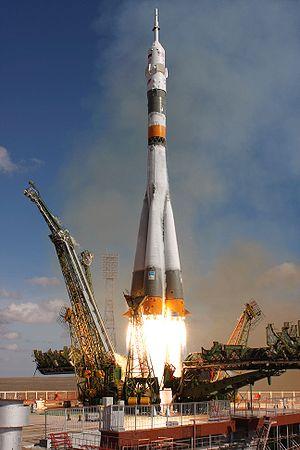
La mission TMA-13 du programme Soyouz a été lancée le 12 octobre 2008. Elle a assuré le transport de deux membres de l'équipage de l'Expédition 18 vers la Station spatiale internationale. TMA-13 est le 100ᵉ vol d'un vaisseau spatial Soyouz depuis le premier en 1967. Elle a pris fin avec son retour sur terre le 8 avril 2009, 178 jours après son lancement.